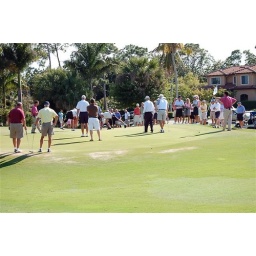
Taking the ball out of the cup after sinking the winning putt in the 2009 Windstar On Naples Bay Member- Guest Tournament